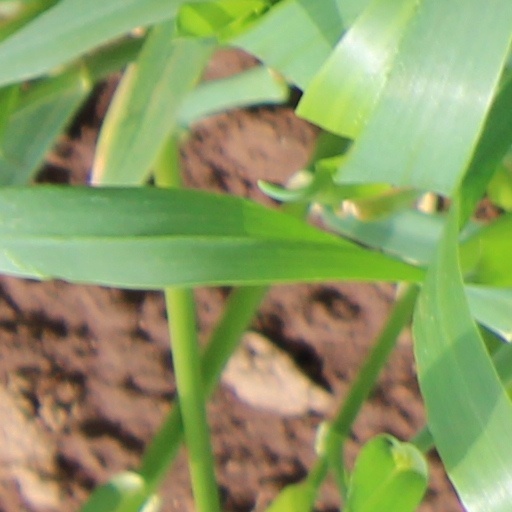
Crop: wheat